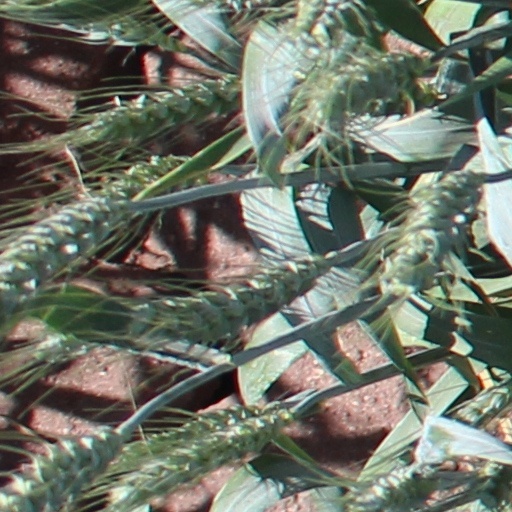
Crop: wheat